Marieke (statue)

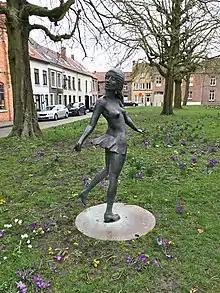
"Marieke"

Marieke is a 1988 statue in Bruges, Belgium, designed by . It is a homage to Jacques Brel's famous song "Marieke".